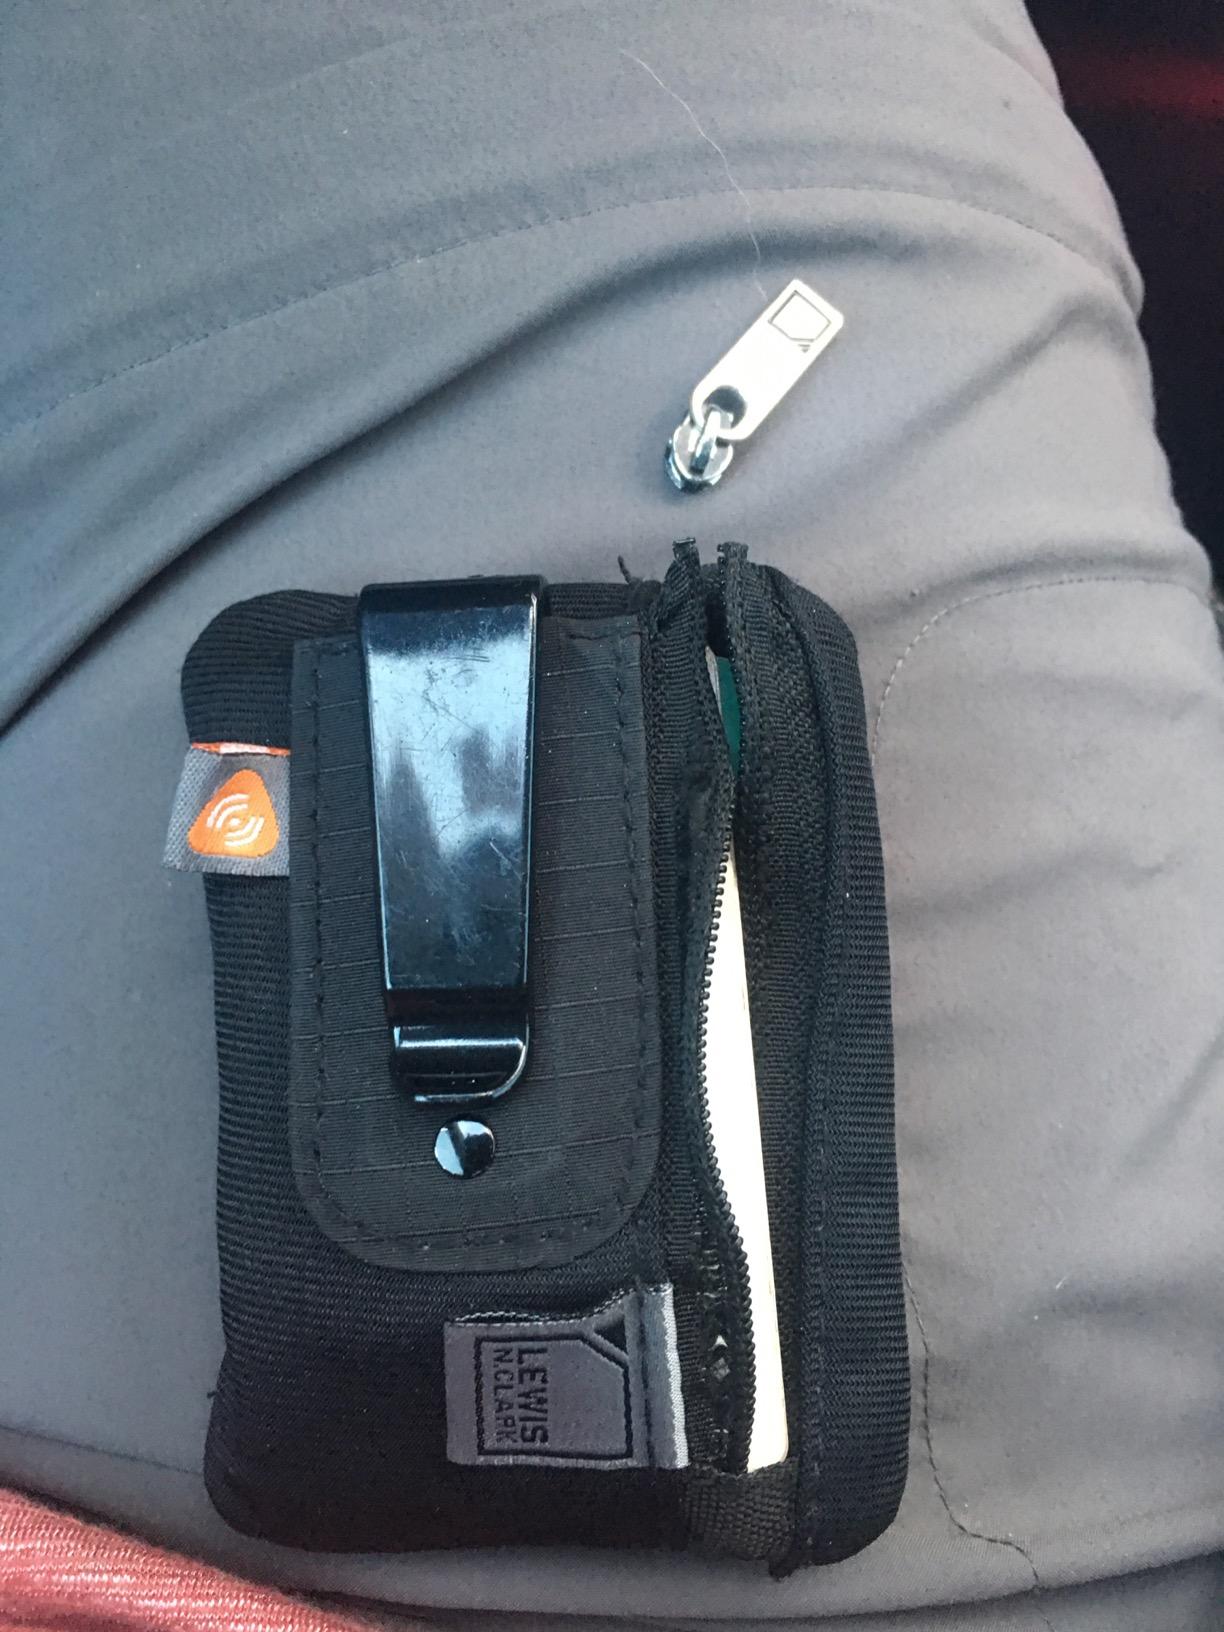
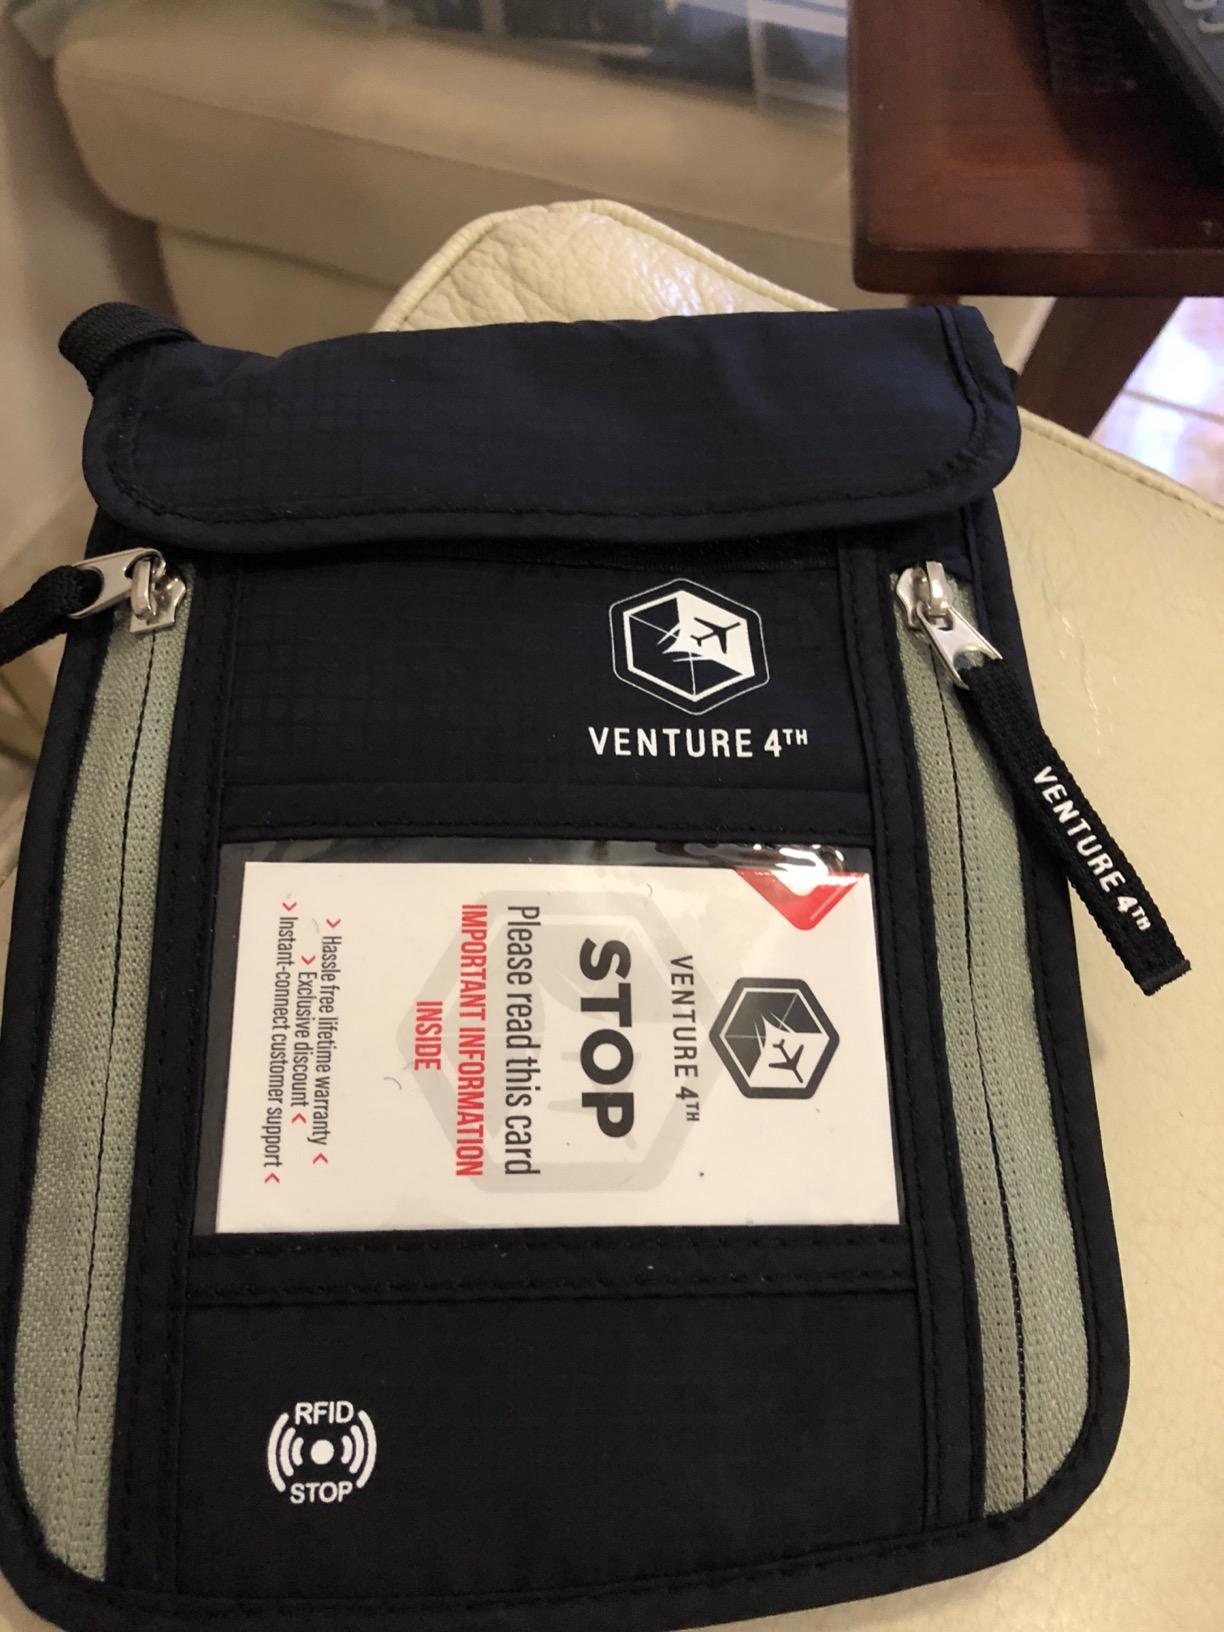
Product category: accessories_wallet
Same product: no